Sky position (RA, Dec in degrees): 140.734, 0.6353
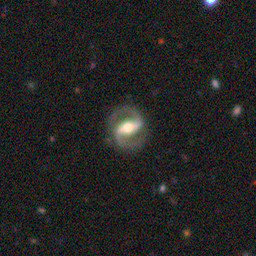
Galaxy morphology: Barred Spiral Galaxies